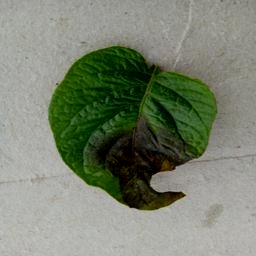
Etiqueta: Late Blight